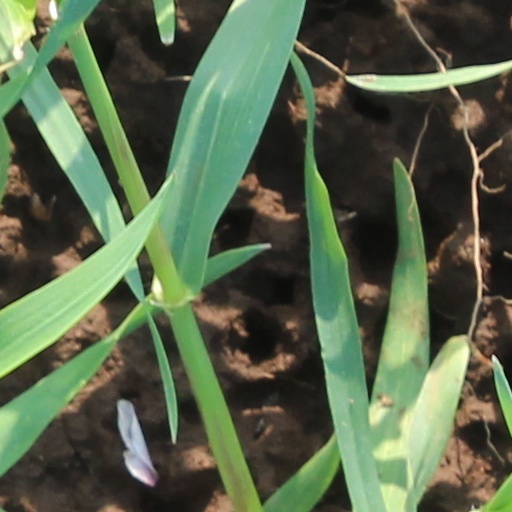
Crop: wheat